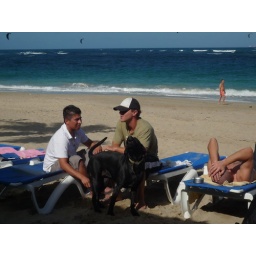
Ben explains how he ended up sleeping outside by my bedroom door